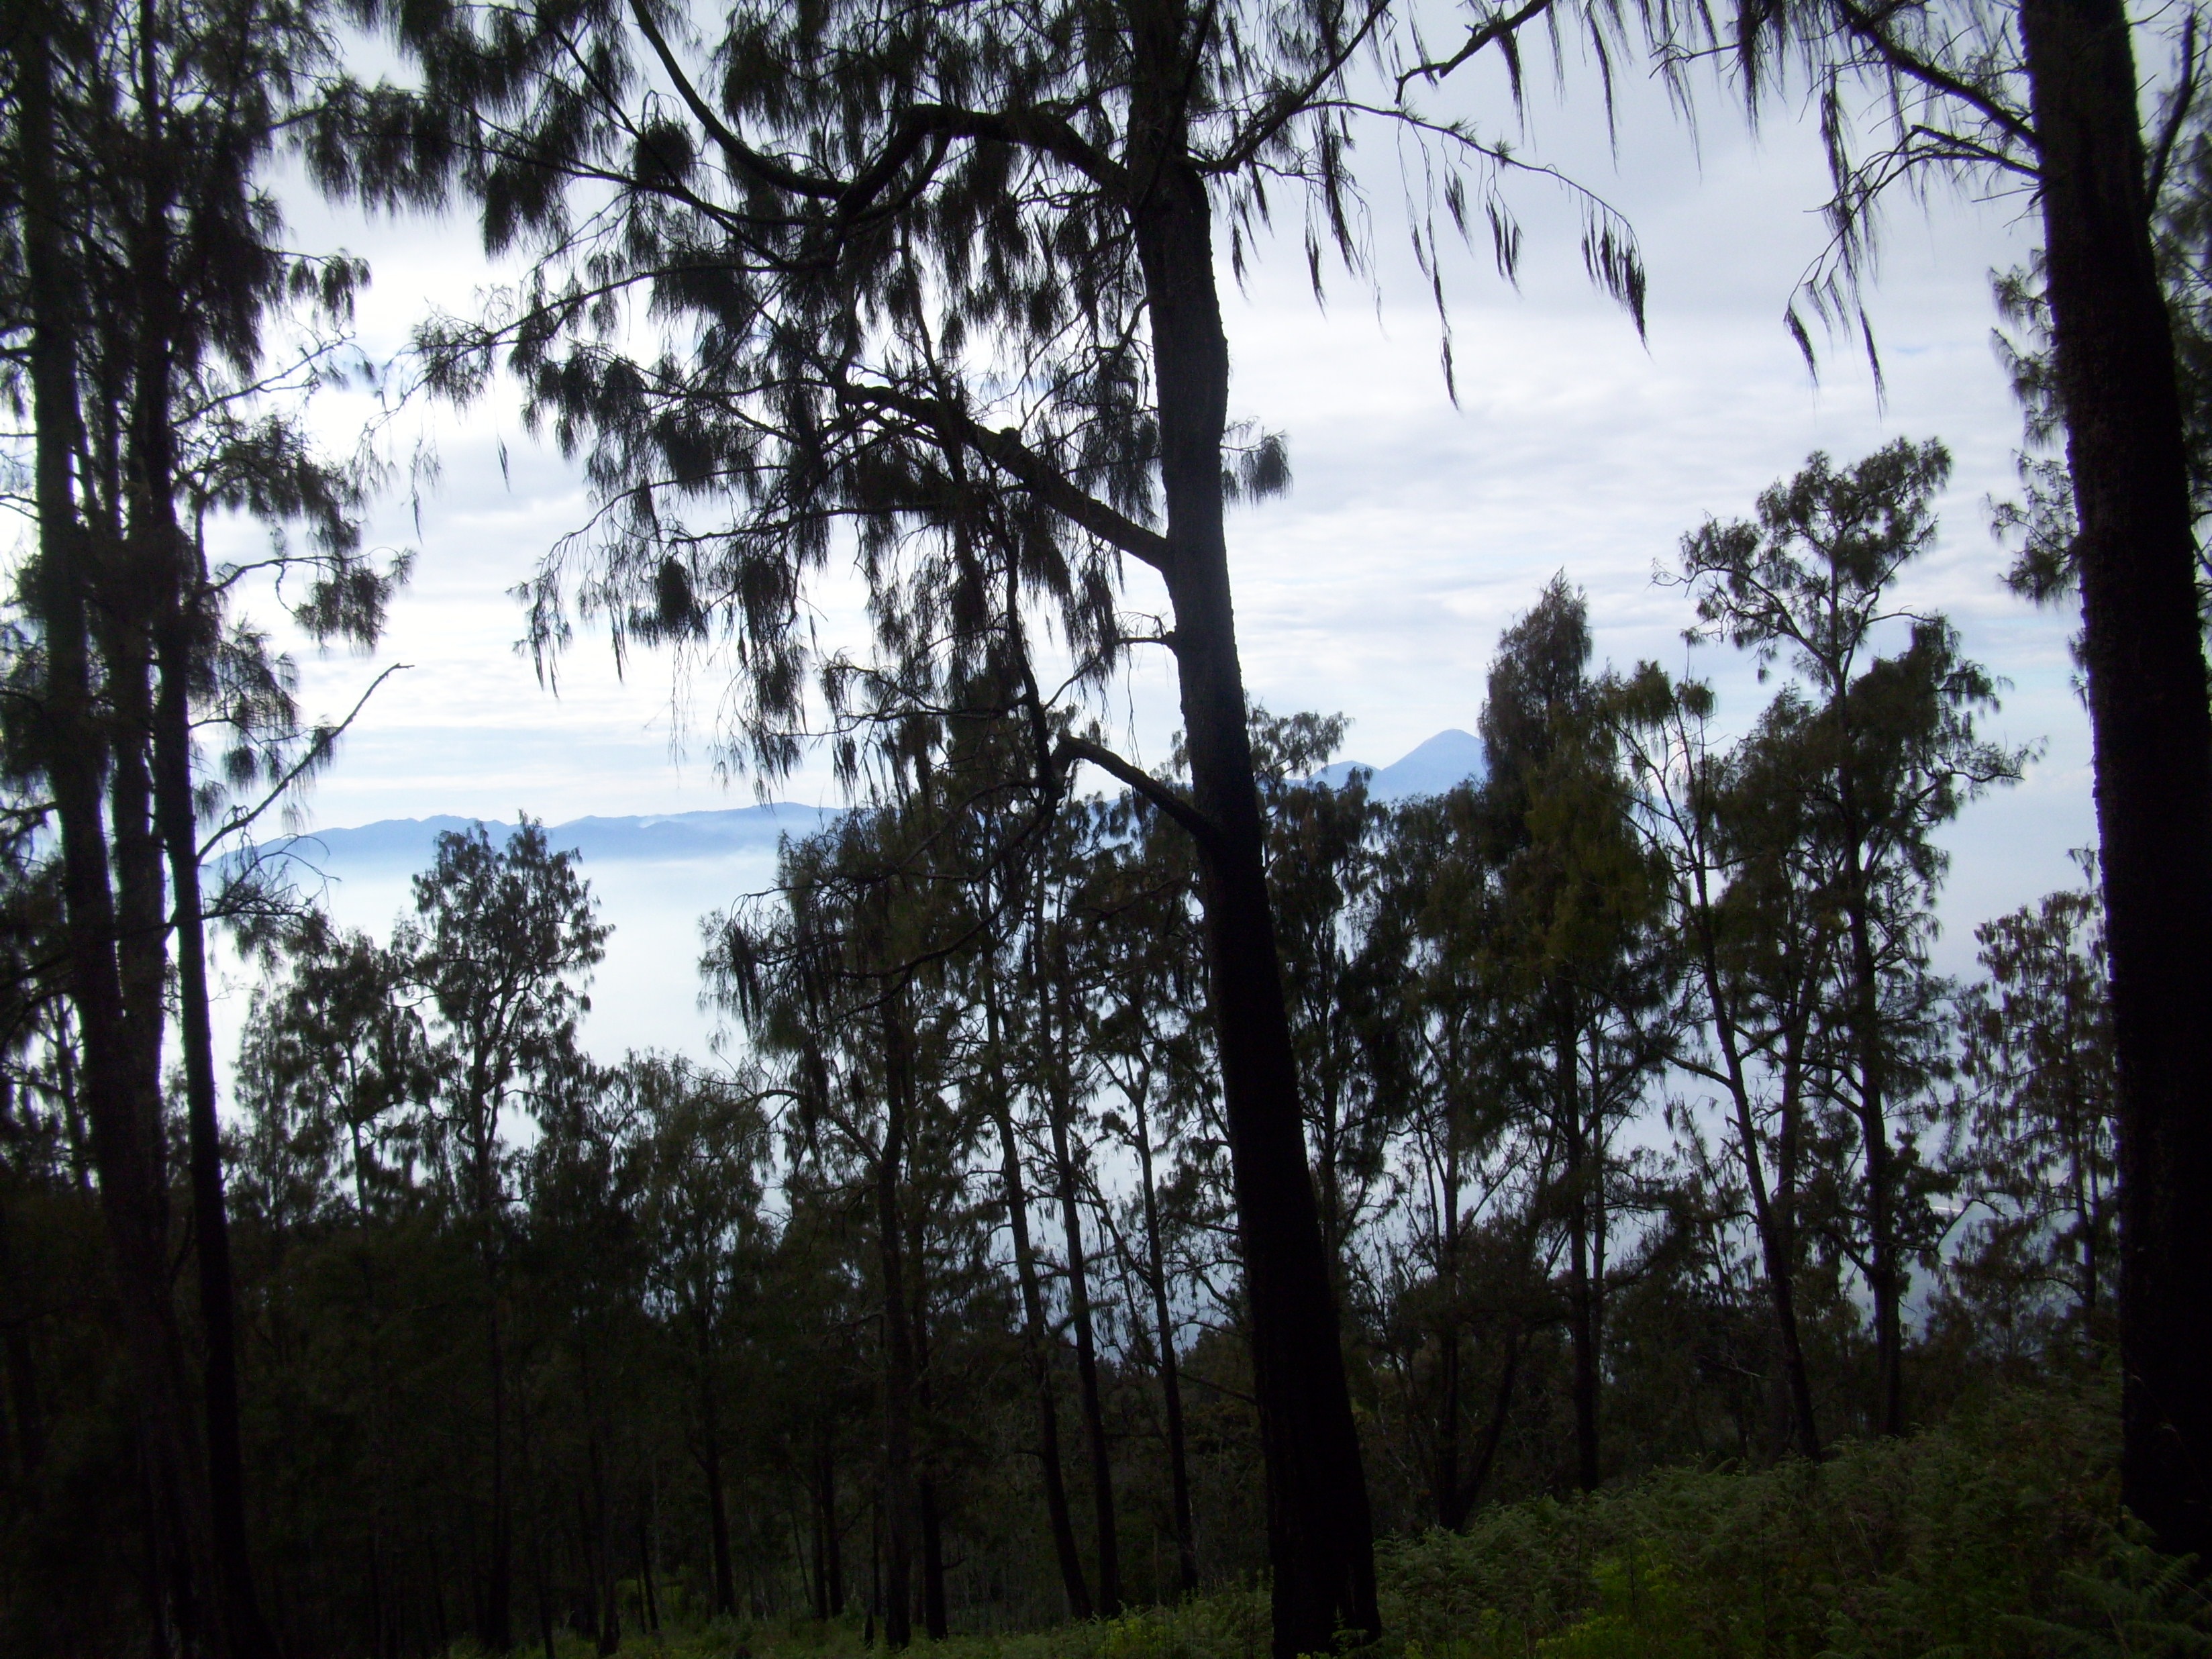
tree, nature, forest, wilderness, plant, sunlight, lake, mount, woodland, habitat, ecosystem, indonesian, the tree, biome, natural environment, atmospheric phenomenon, woody plant, temperate coniferous forest